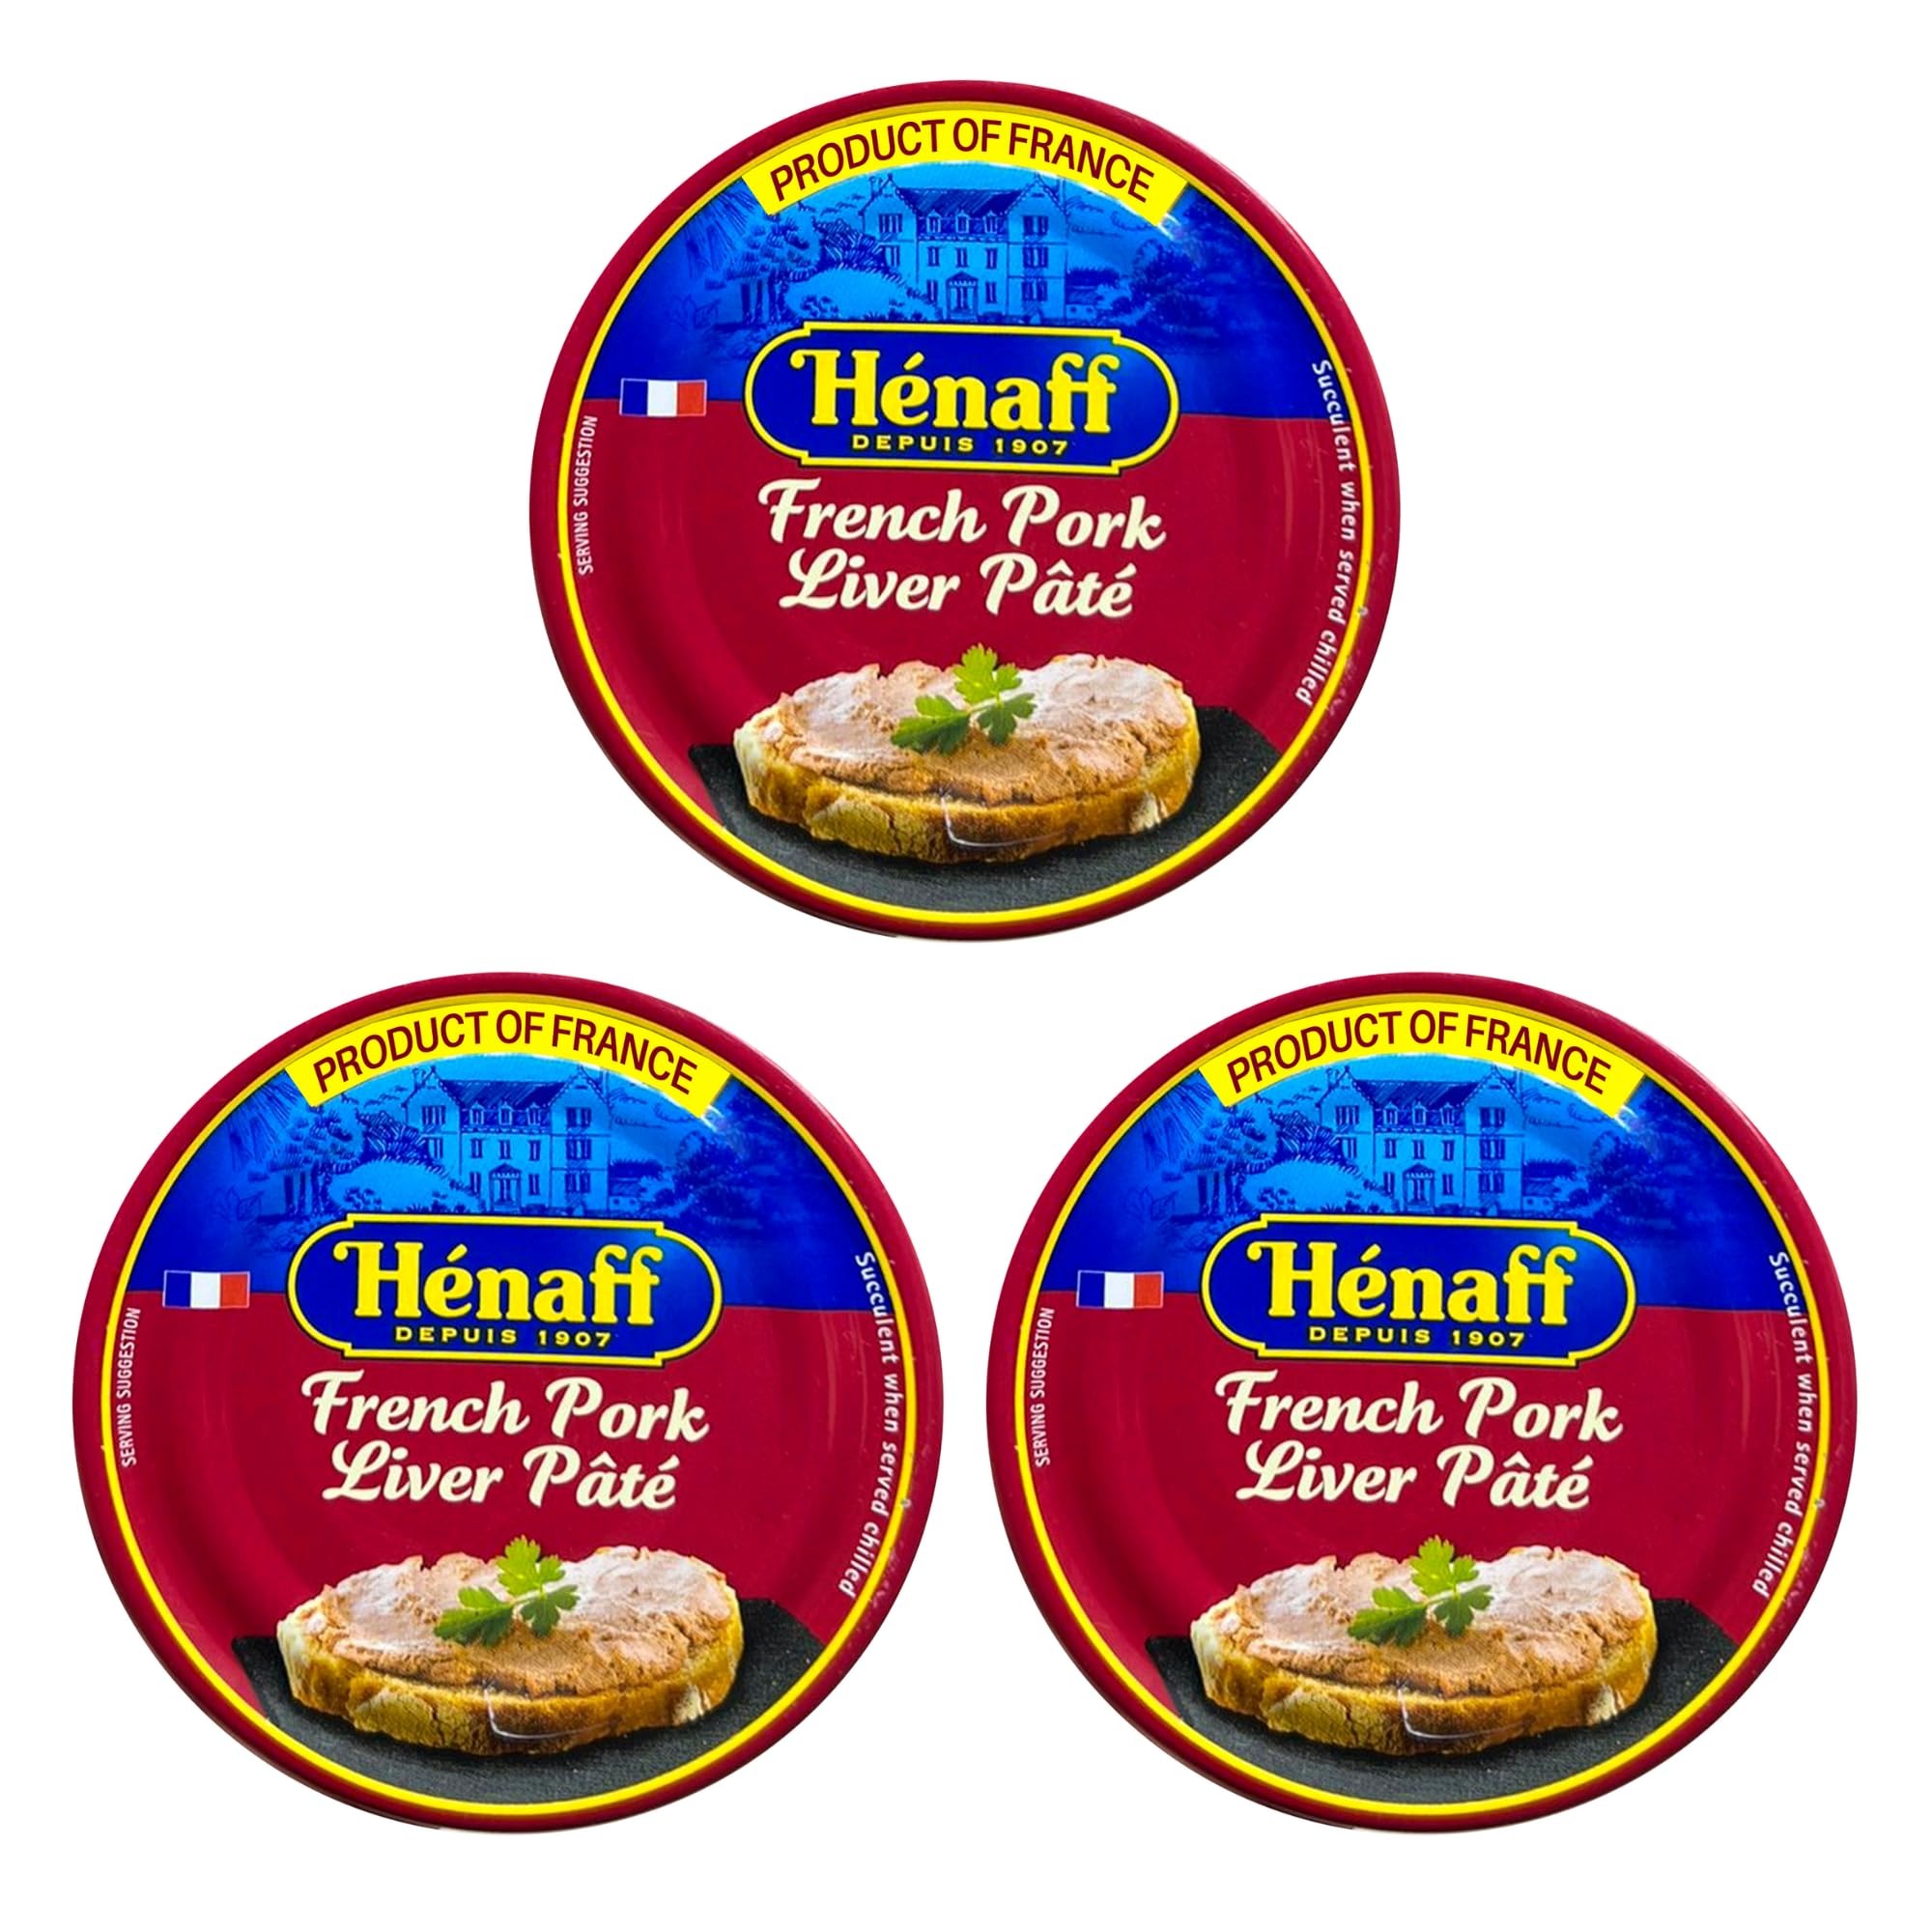
Item Name: Henaff French Pork Liver Pate | Pate de Foie, 4.5 oz (130 gr) each | Pack of 3
Bullet Point 1: Authentic French Pork Liver Pâté: Made with high-quality ingredients, this traditional Henaff Pork Liver Pâté brings the rich, savory flavors of French cuisine to your table.
Bullet Point 2: Smooth and Spreadable: Enjoy the creamy, velvety texture that's perfect for spreading on toast, crackers, or adding to your favorite charcuterie boards.
Bullet Point 3: Convenient Ready-to-Eat: Packaged in a convenient can, it's an ideal snack for picnics, lunches, or quick appetizers.
Bullet Point 4: All-Natural Ingredients: Free from artificial preservatives and additives, this pâté is crafted with premium pork liver for an authentic taste.
Product Description: French Pork Pate.
Value: 13.5
Unit: Ounce

Price: 15.49